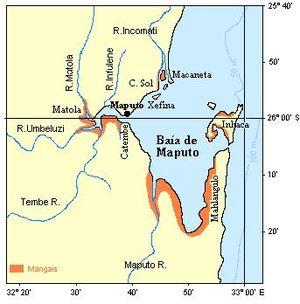
Maputo est une grande ville d'Afrique australe et la capitale du Mozambique. Baignée par l'océan Indien, elle est située à 77 km de la frontière de l'Afrique du Sud.